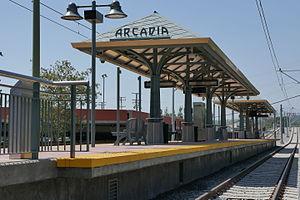
Arcadia est une station du métro de Los Angeles située dans la ville du même nom, au nord-est de Los Angeles, et desservie par les rames de la ligne dorée.